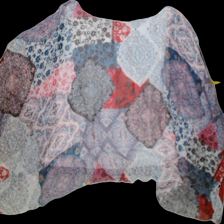
View: back
Type: Blouse
Category: Ladies
Brand: Not Applicable
Colors: Multicolor
Material: 100%viscose
Pattern: Floral print
Trend: No trend
Stains: No
Price range: <50
Recommended usage: Reuse